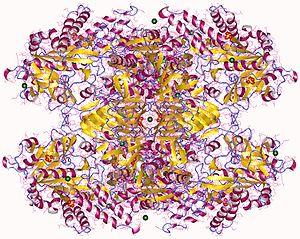
L’UDP-glucose pyrophosphorylase, également appelée glucose-1-phosphate uridylyltransférase, est une nucléotidyltransférase intervenant dans la glycogénogenèse. Elle produit l'UDP-glucose à partir de l'UTP et du glucose-1-phosphate :